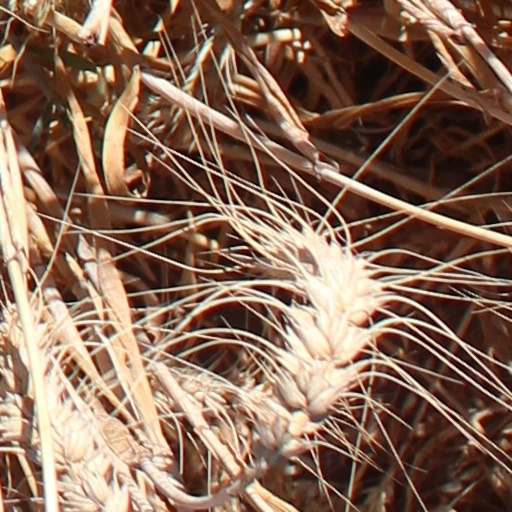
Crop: wheat